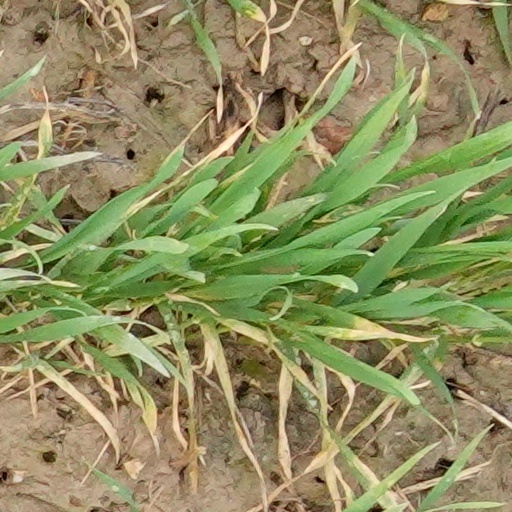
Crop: wheat